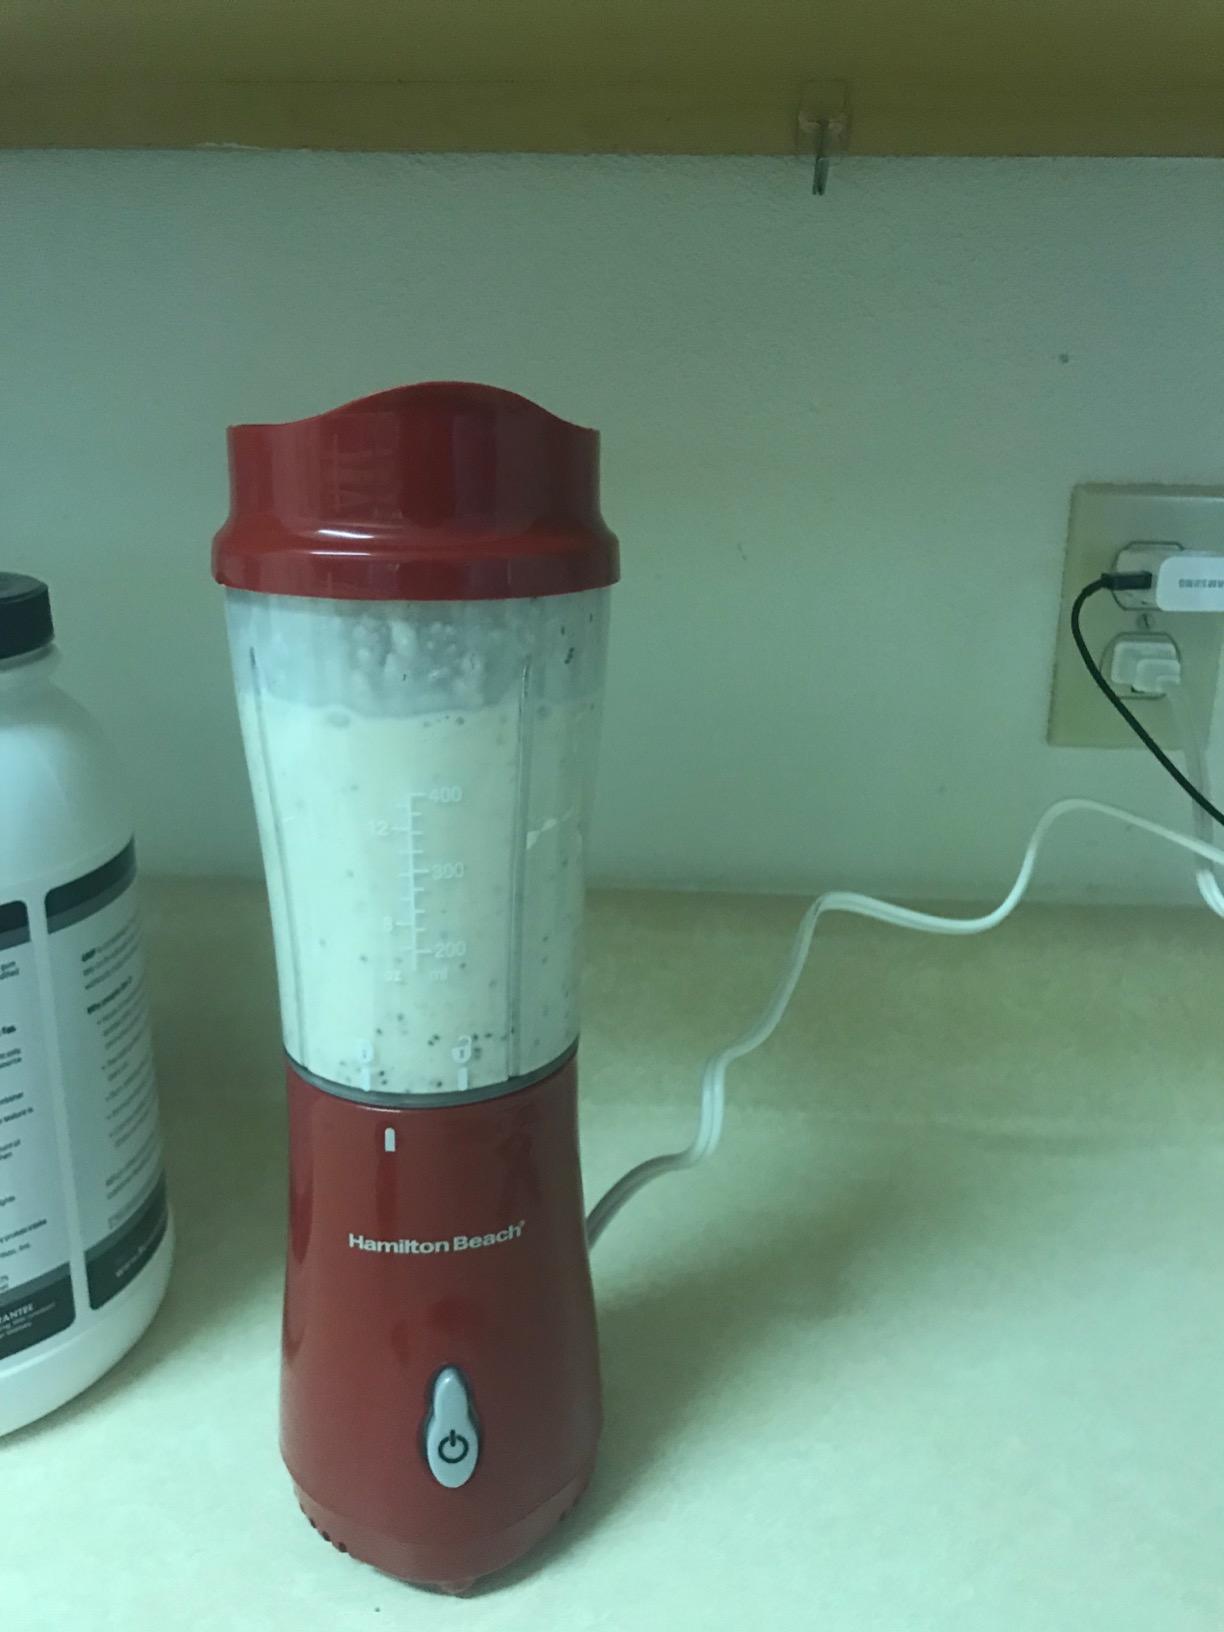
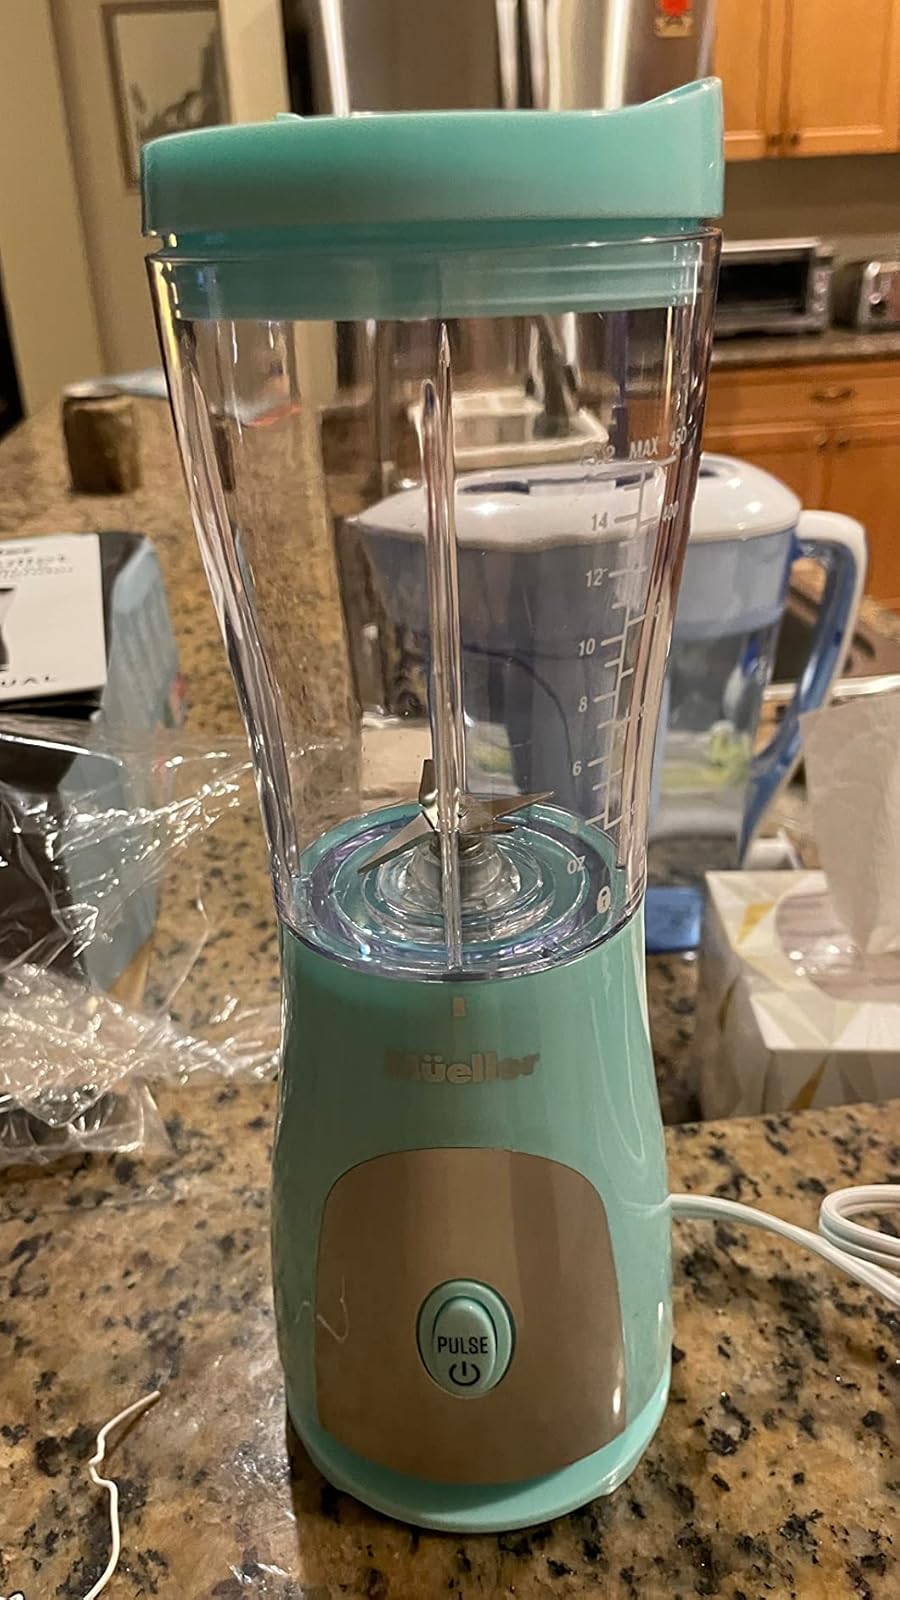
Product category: items_blender
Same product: no